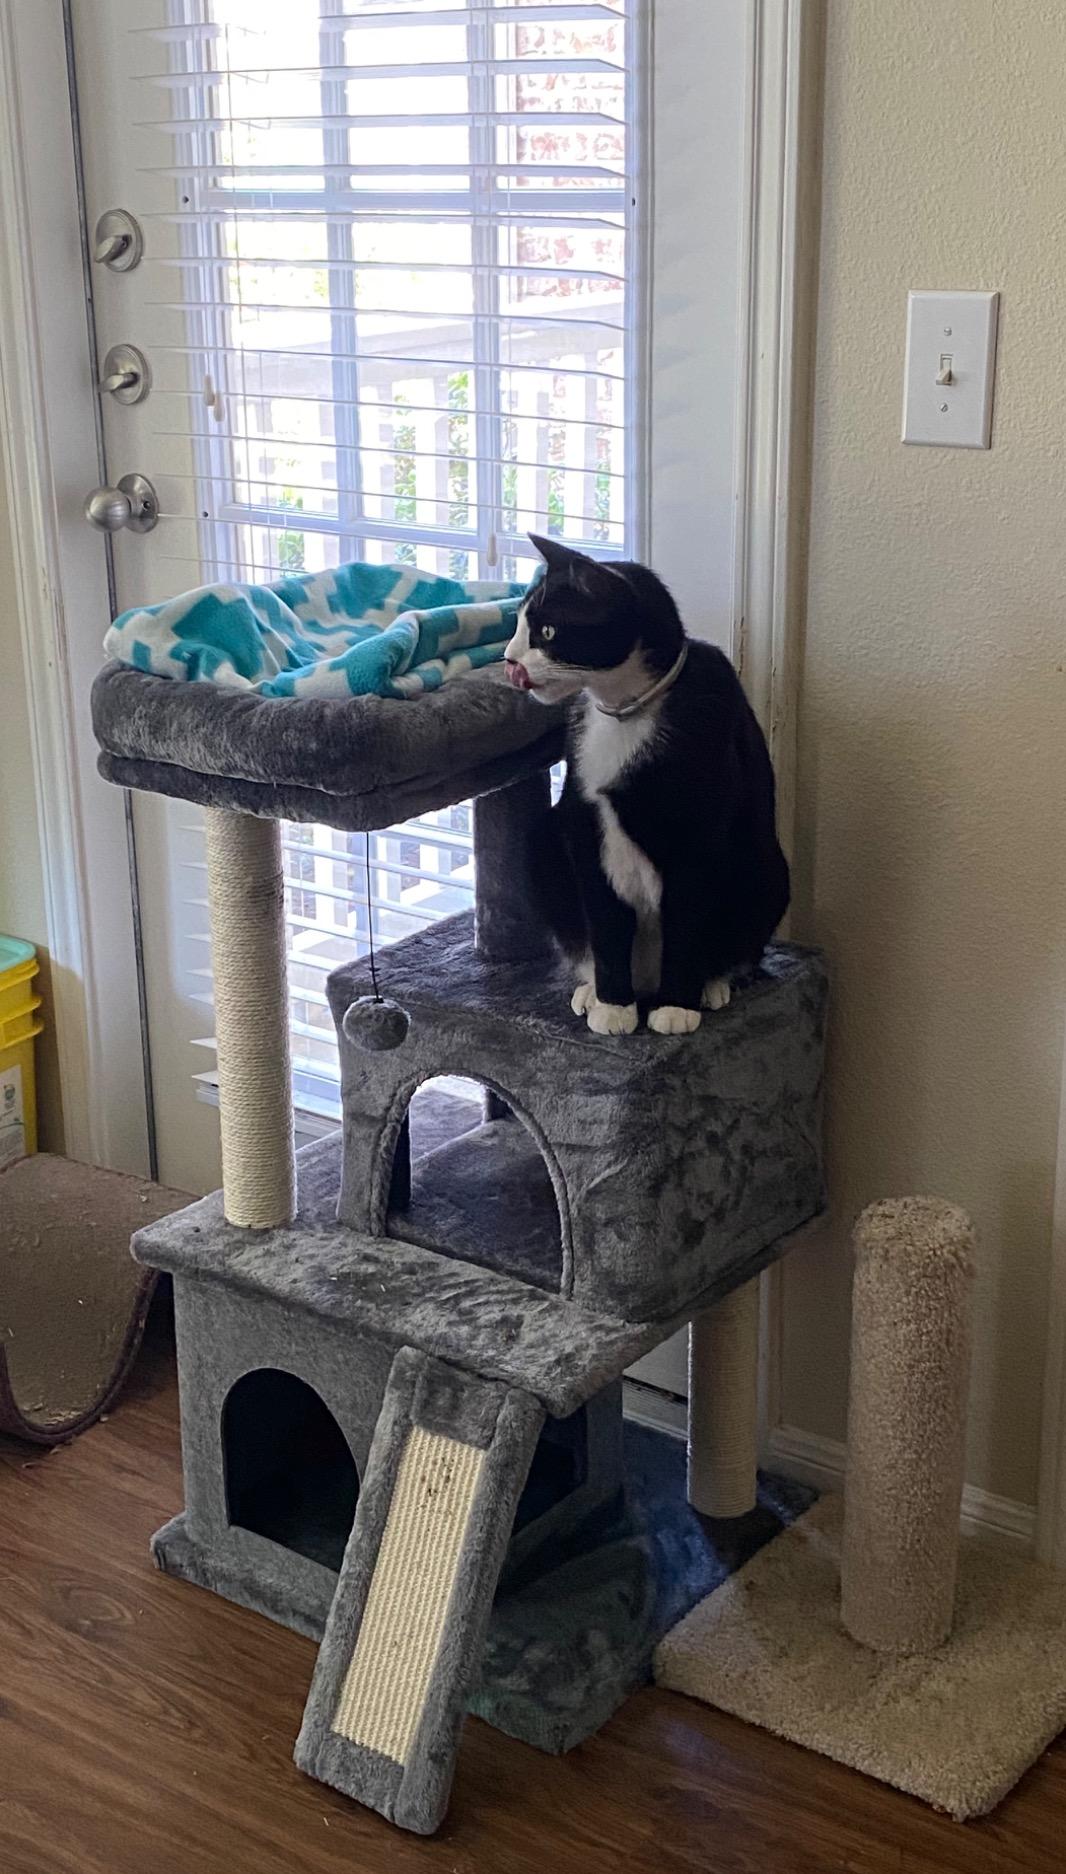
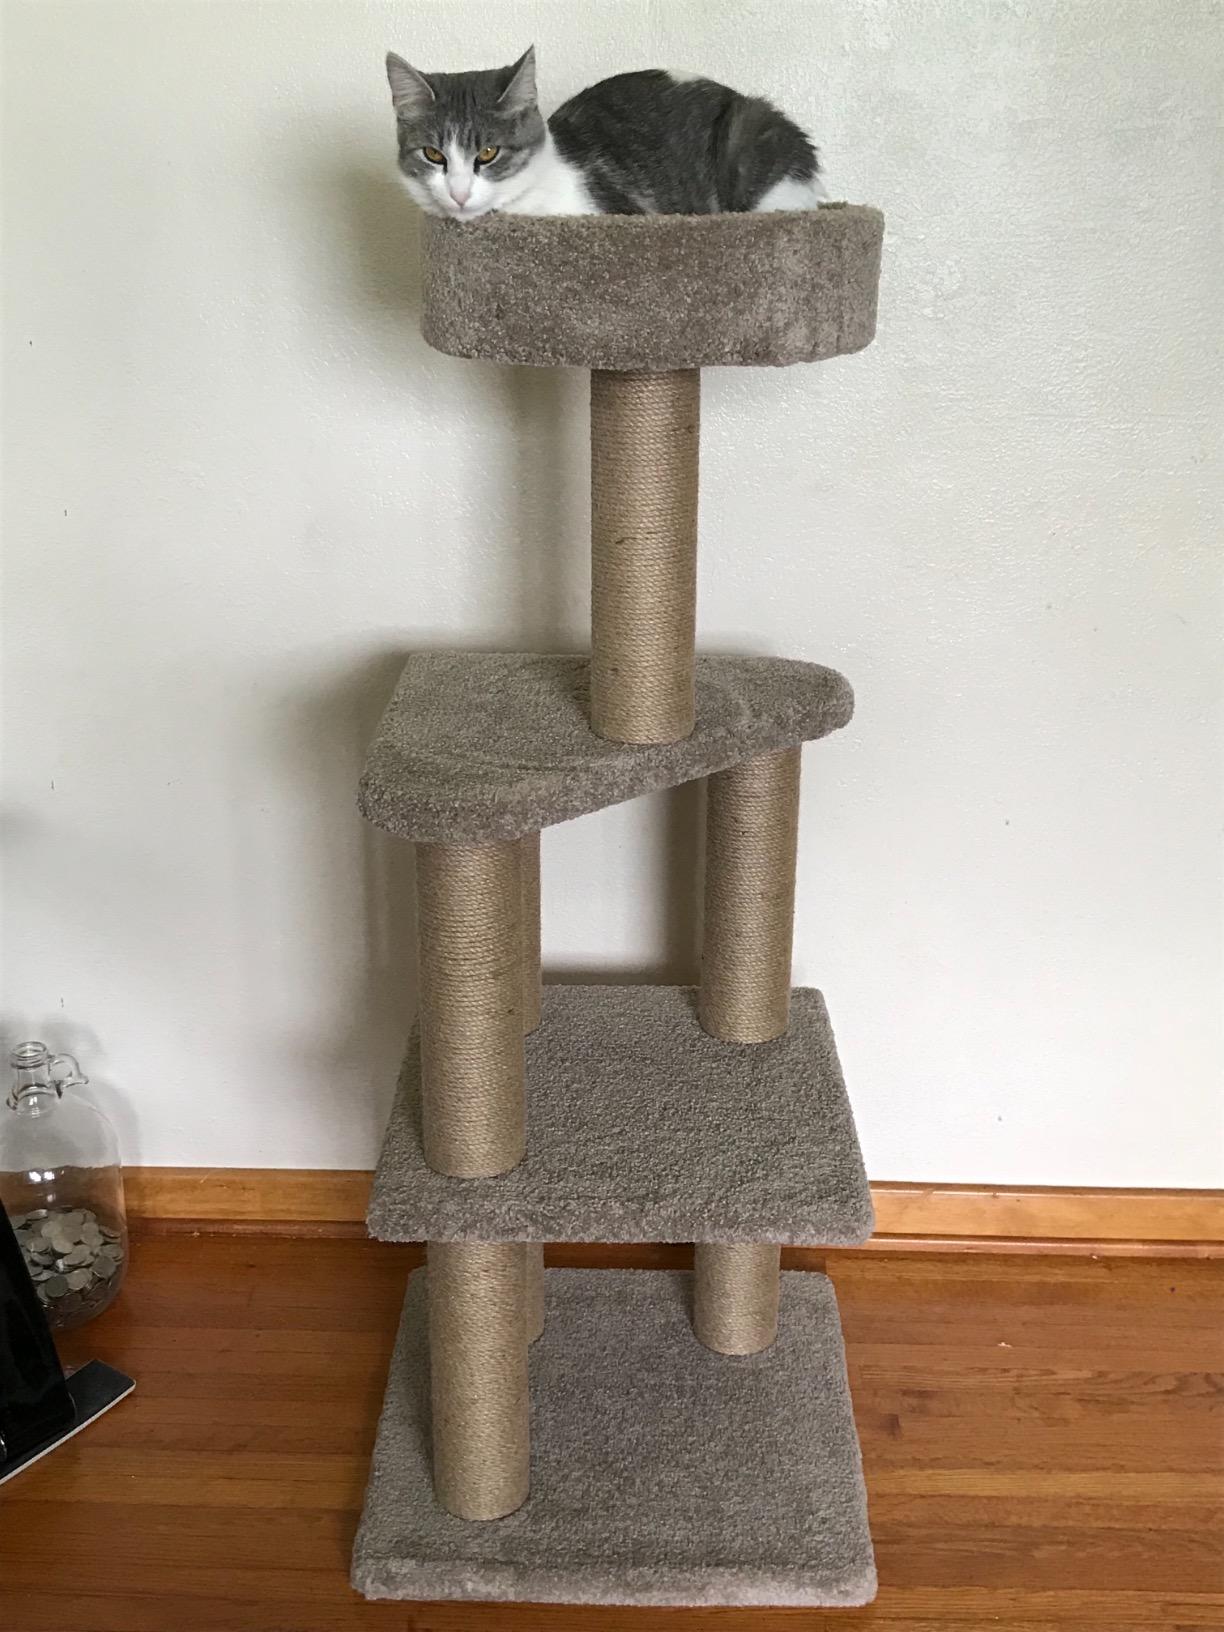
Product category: items_cat tree
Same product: no